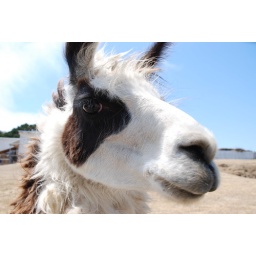
Driving a back road near the beach in Pacifica is a small farm which had three lamas grazing.